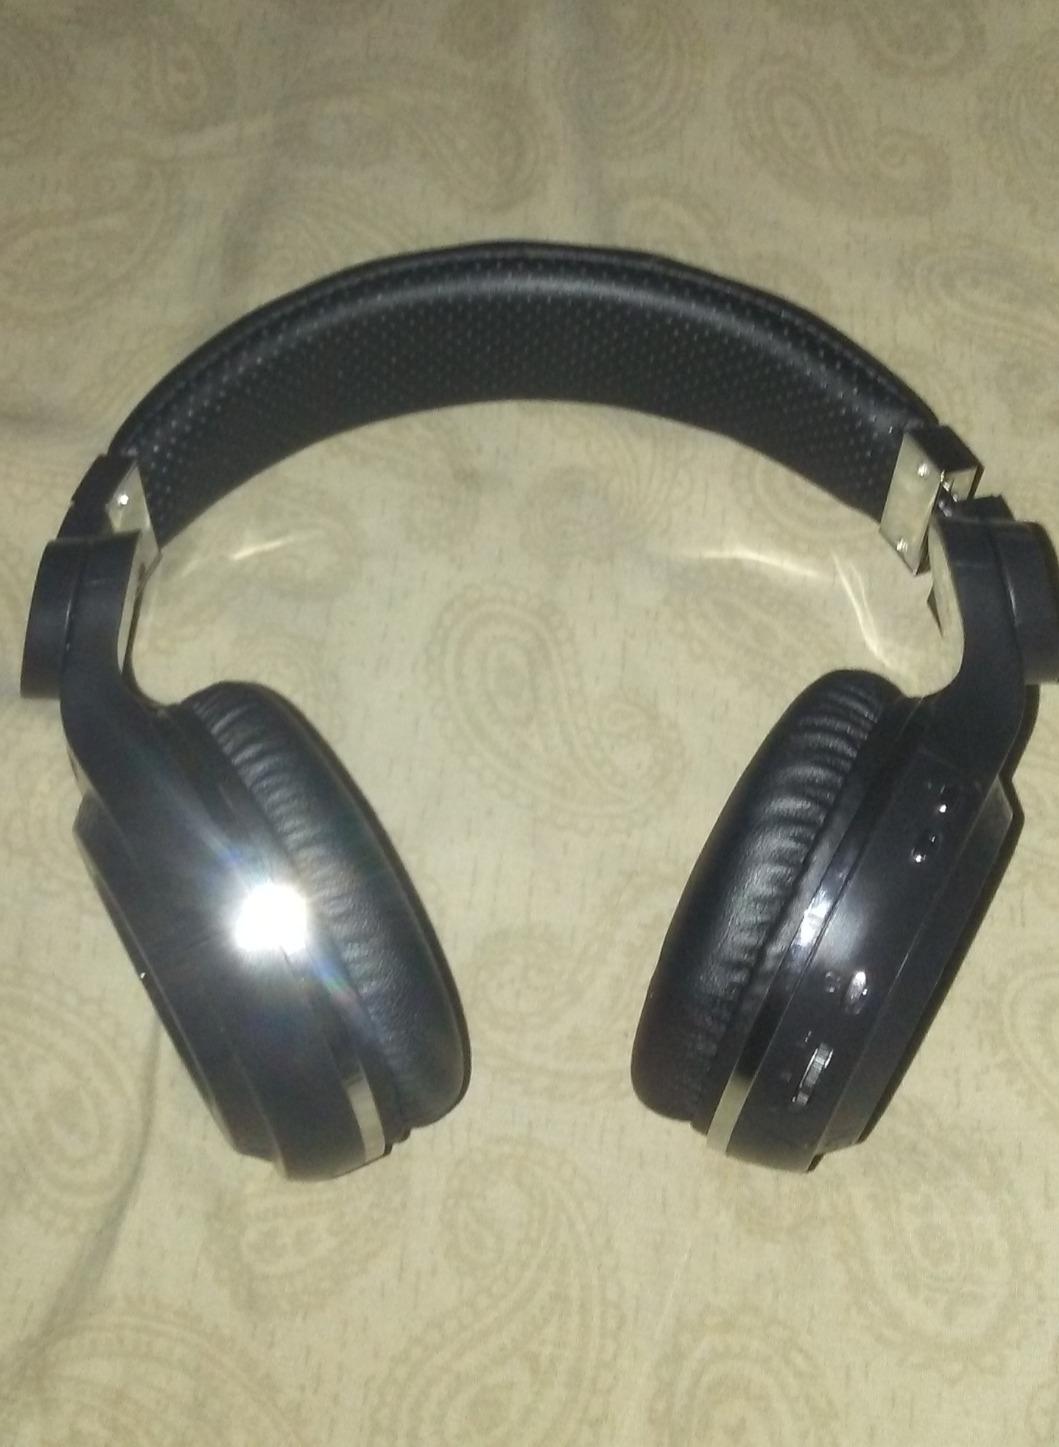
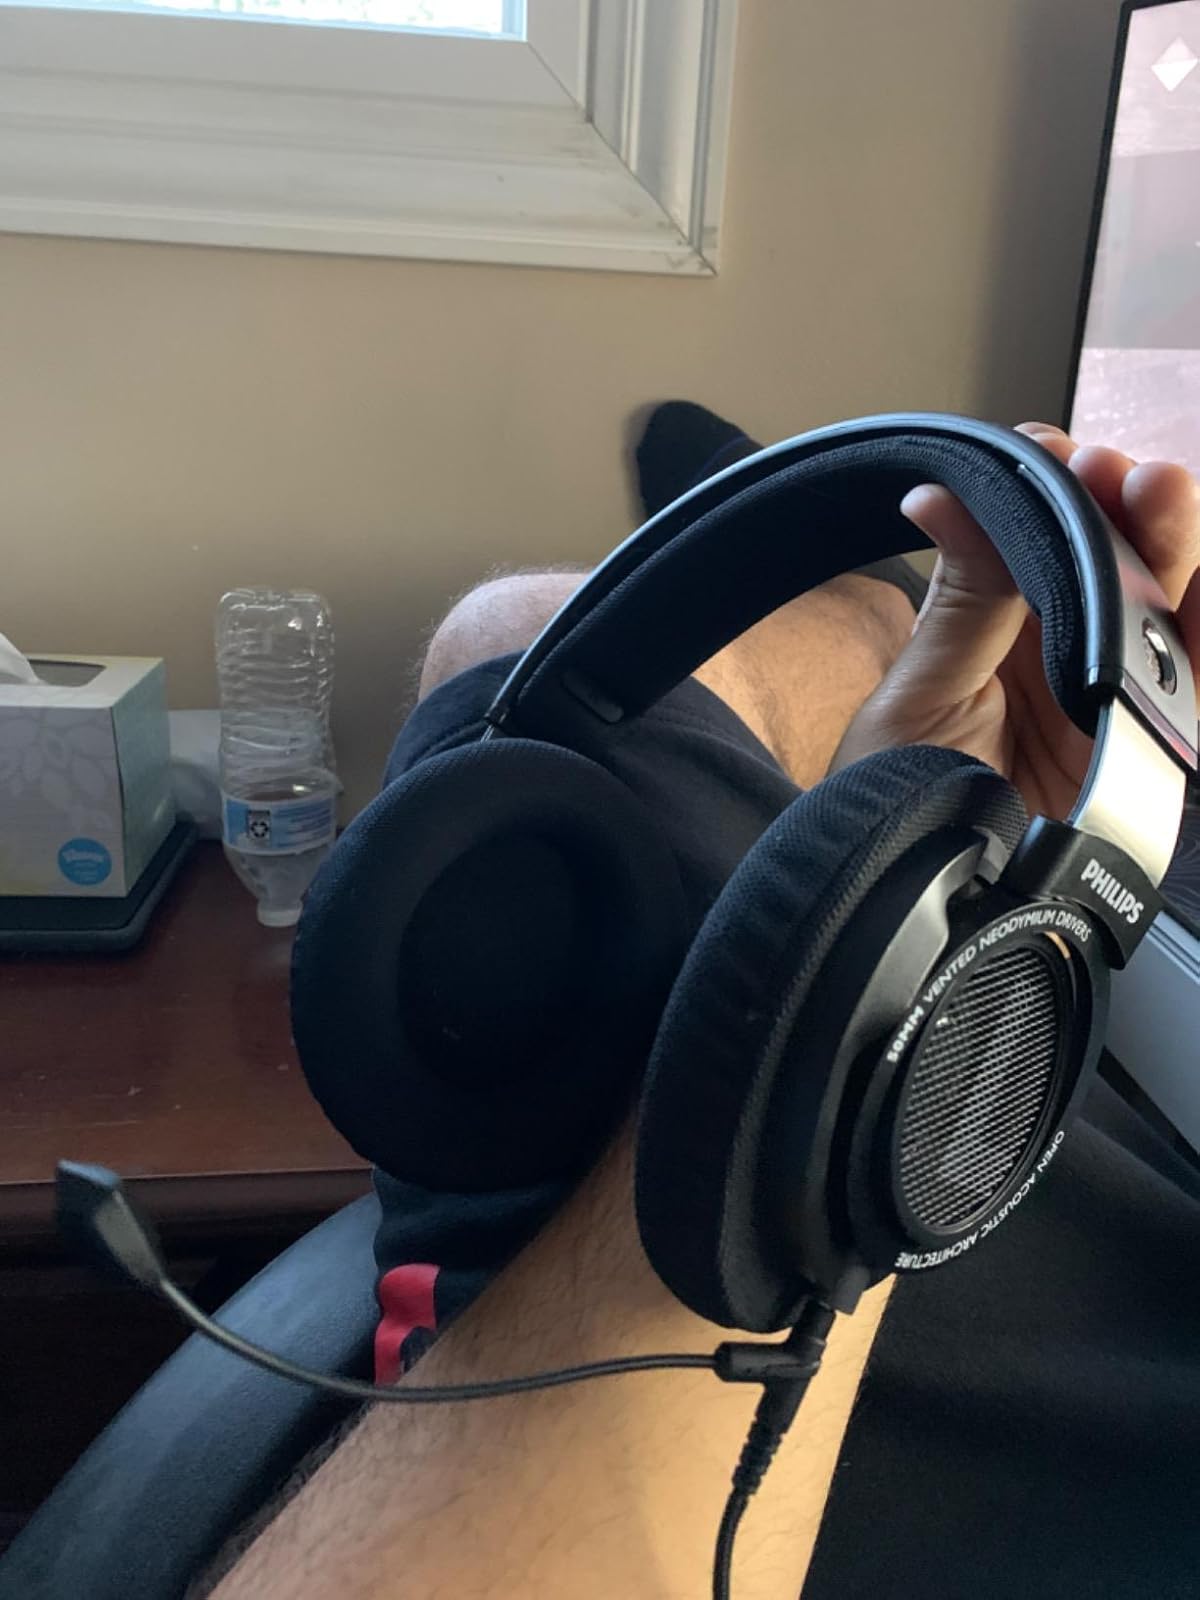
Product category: headphones
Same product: no